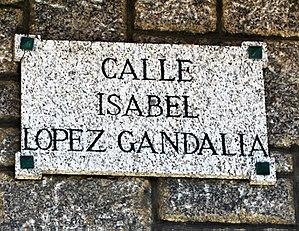
Isabel Zendal Gómez était une infirmière espagnole d’origine galicienne.